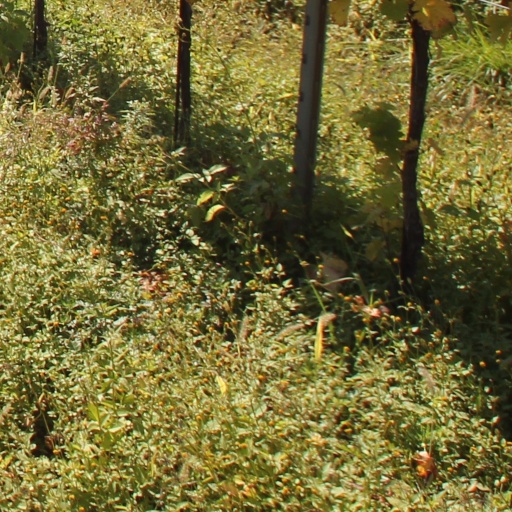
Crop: grape